UNIX/32V

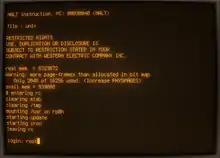
Version 7 Unix for the VAX 11/780, running in the SIMH VAX 11/780 simulator displayed on Cool Retro Term

Before 32V, Unix had primarily run on DEC PDP-11 computers. The Bell Labs group that developed the operating system was dissatisfied with DEC, so its members refused DEC's offer to buy a VAX when the machine was announced in 1977. They had already begun a Unix port to the Interdata 8/32 instead. DEC then approached a different Bell Labs group in Holmdel, New Jersey, which accepted the offer and started work on what was to become 32V.